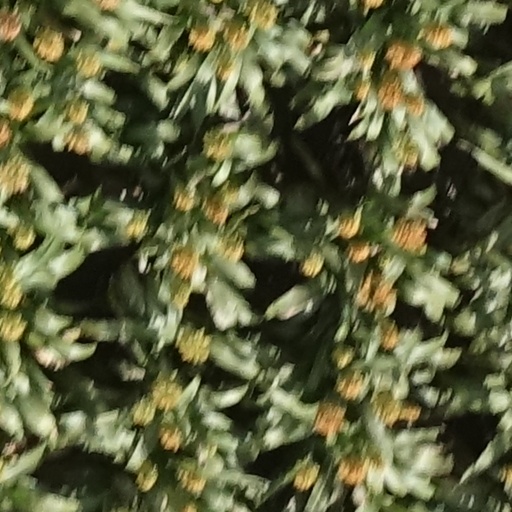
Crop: sorghum